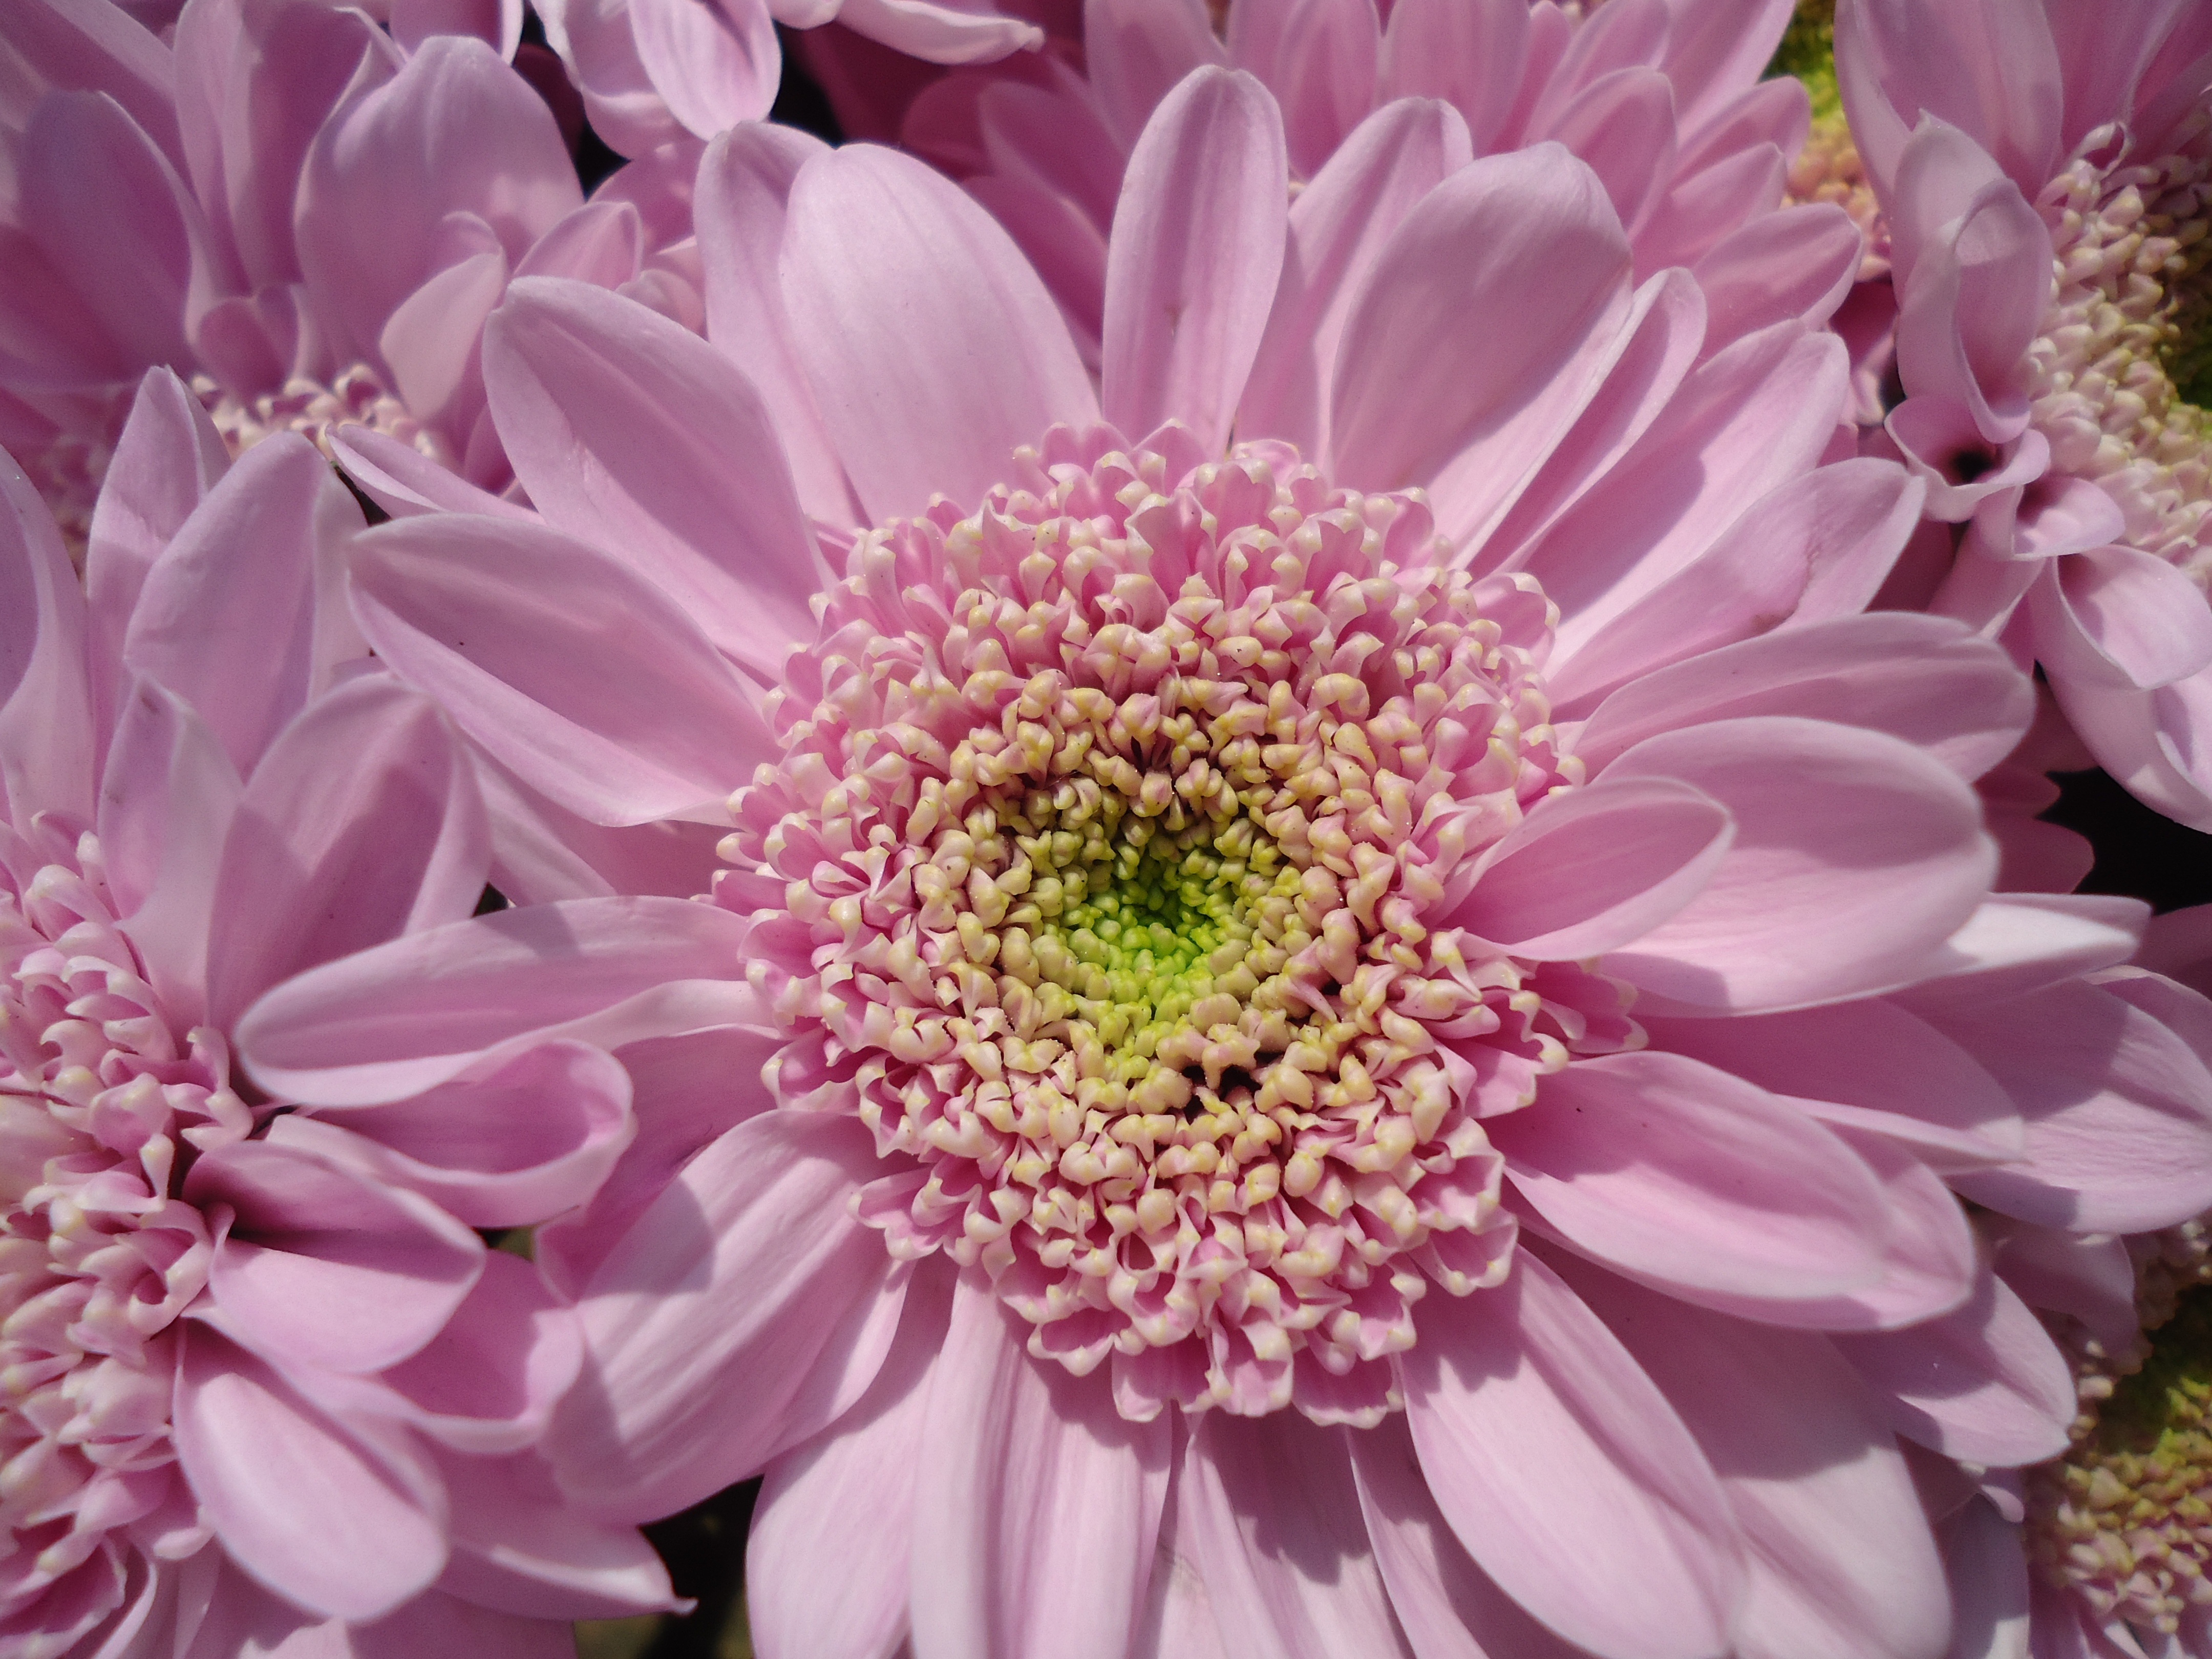
blossom, plant, flower, purple, petal, pink, flora, floristry, macro photography, flowering plant, daisy family, annual plant, chryzant na, chryzanthemum, land plant, chrysanths